Killing Critics

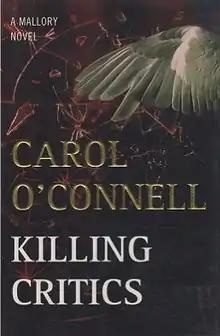
First general publication (UK)

Killing Critics is the third book in the Kathleen Mallory series written by Carol O'Connell.